At First Sight (1999 film)

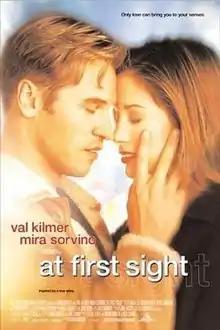
Theatrical release Poster

At First Sight is a 1999 American romantic drama film directed by Irwin Winkler and starring Val Kilmer and Mira Sorvino. It is based on the essay "To See and Not See" in neurologist Oliver Sacks's 1995 book "An Anthropologist on Mars" and inspired by the true life story of Shirl Jennings. The film was written by Steve Levitt.